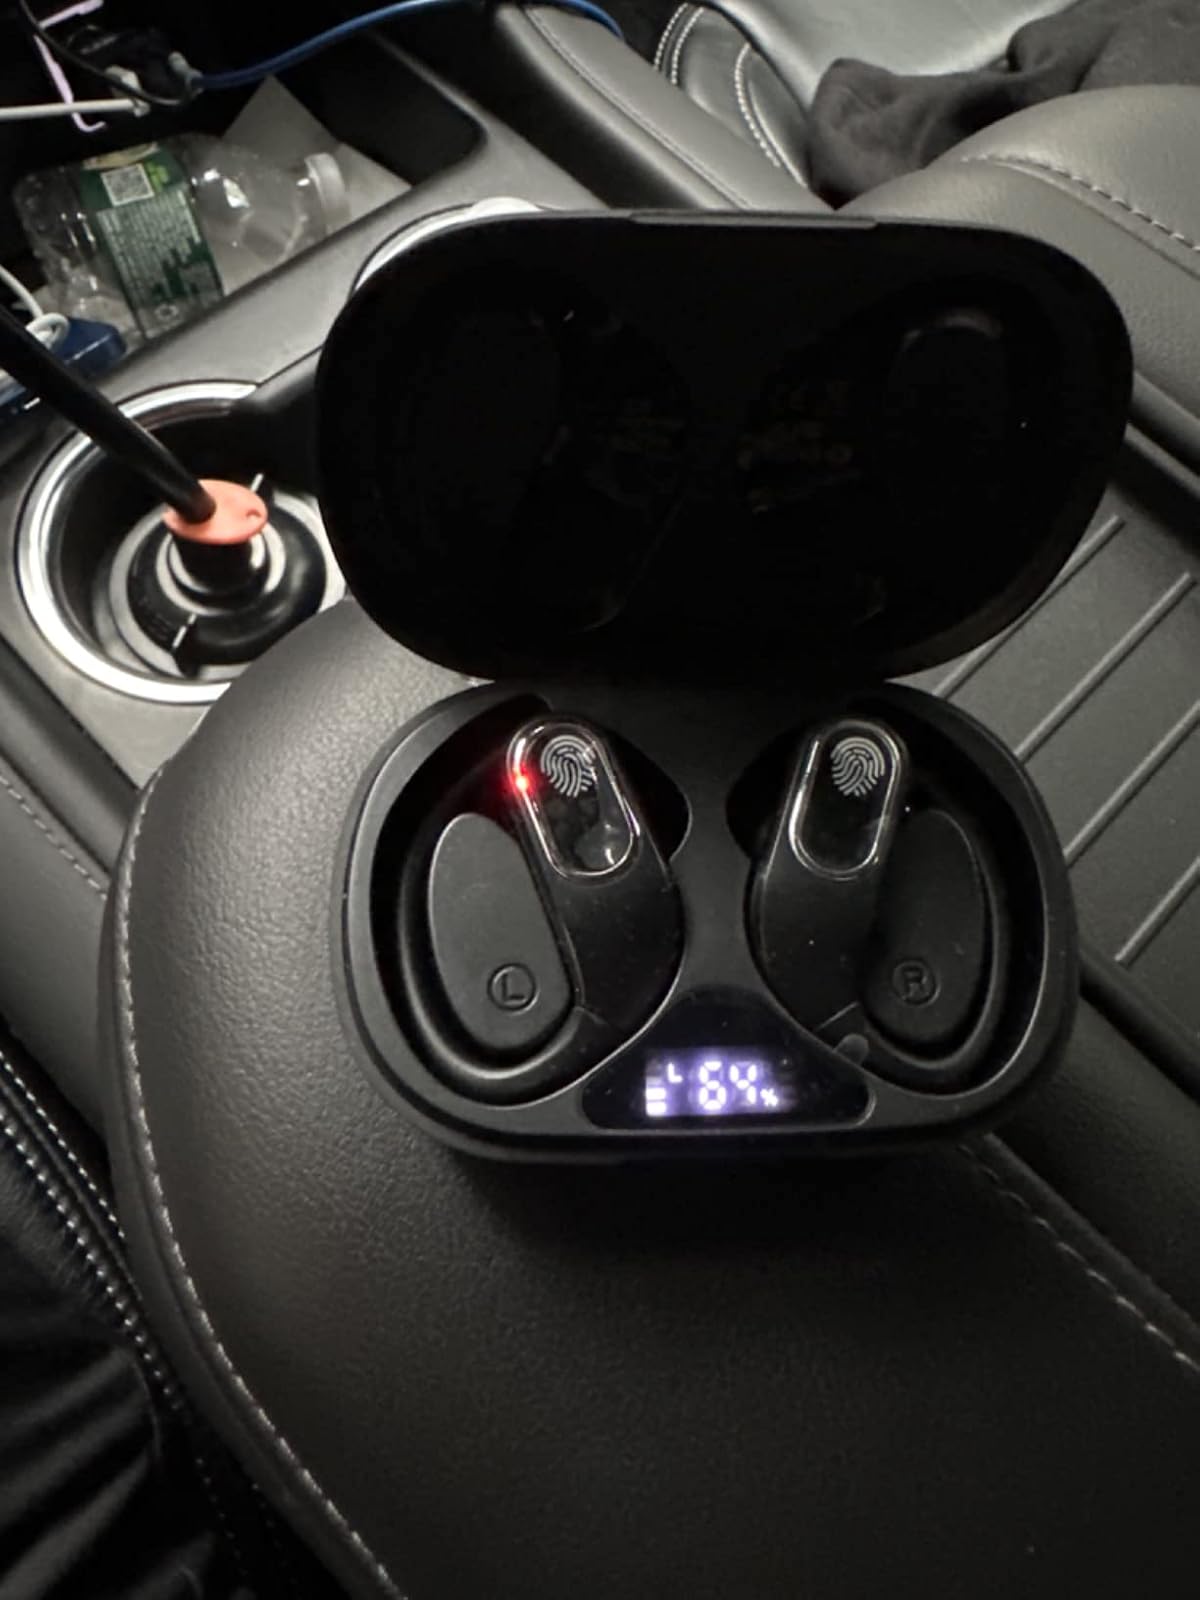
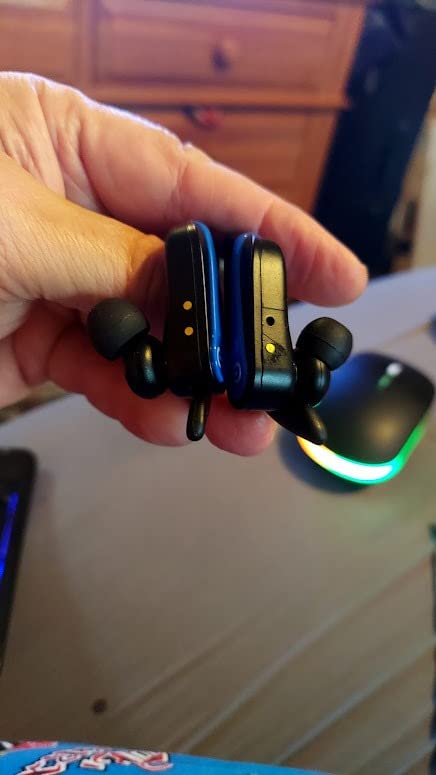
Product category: earbuds
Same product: no